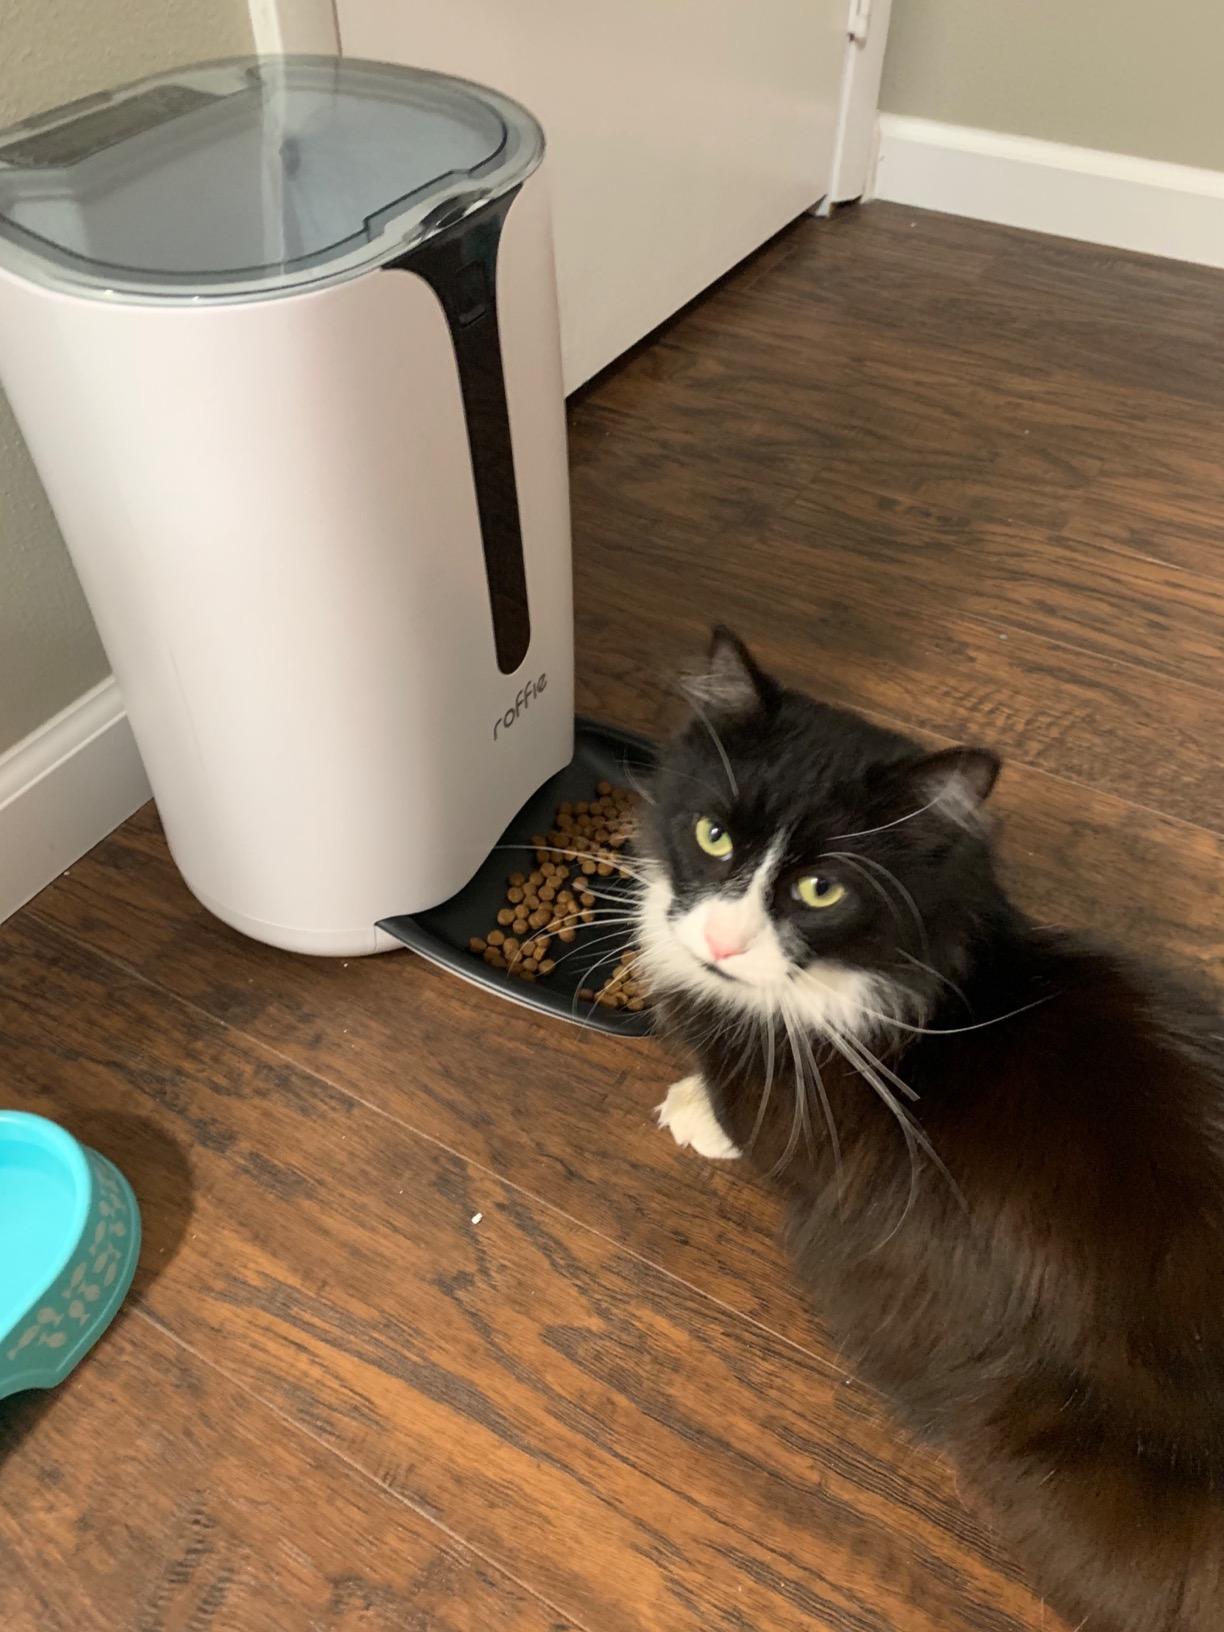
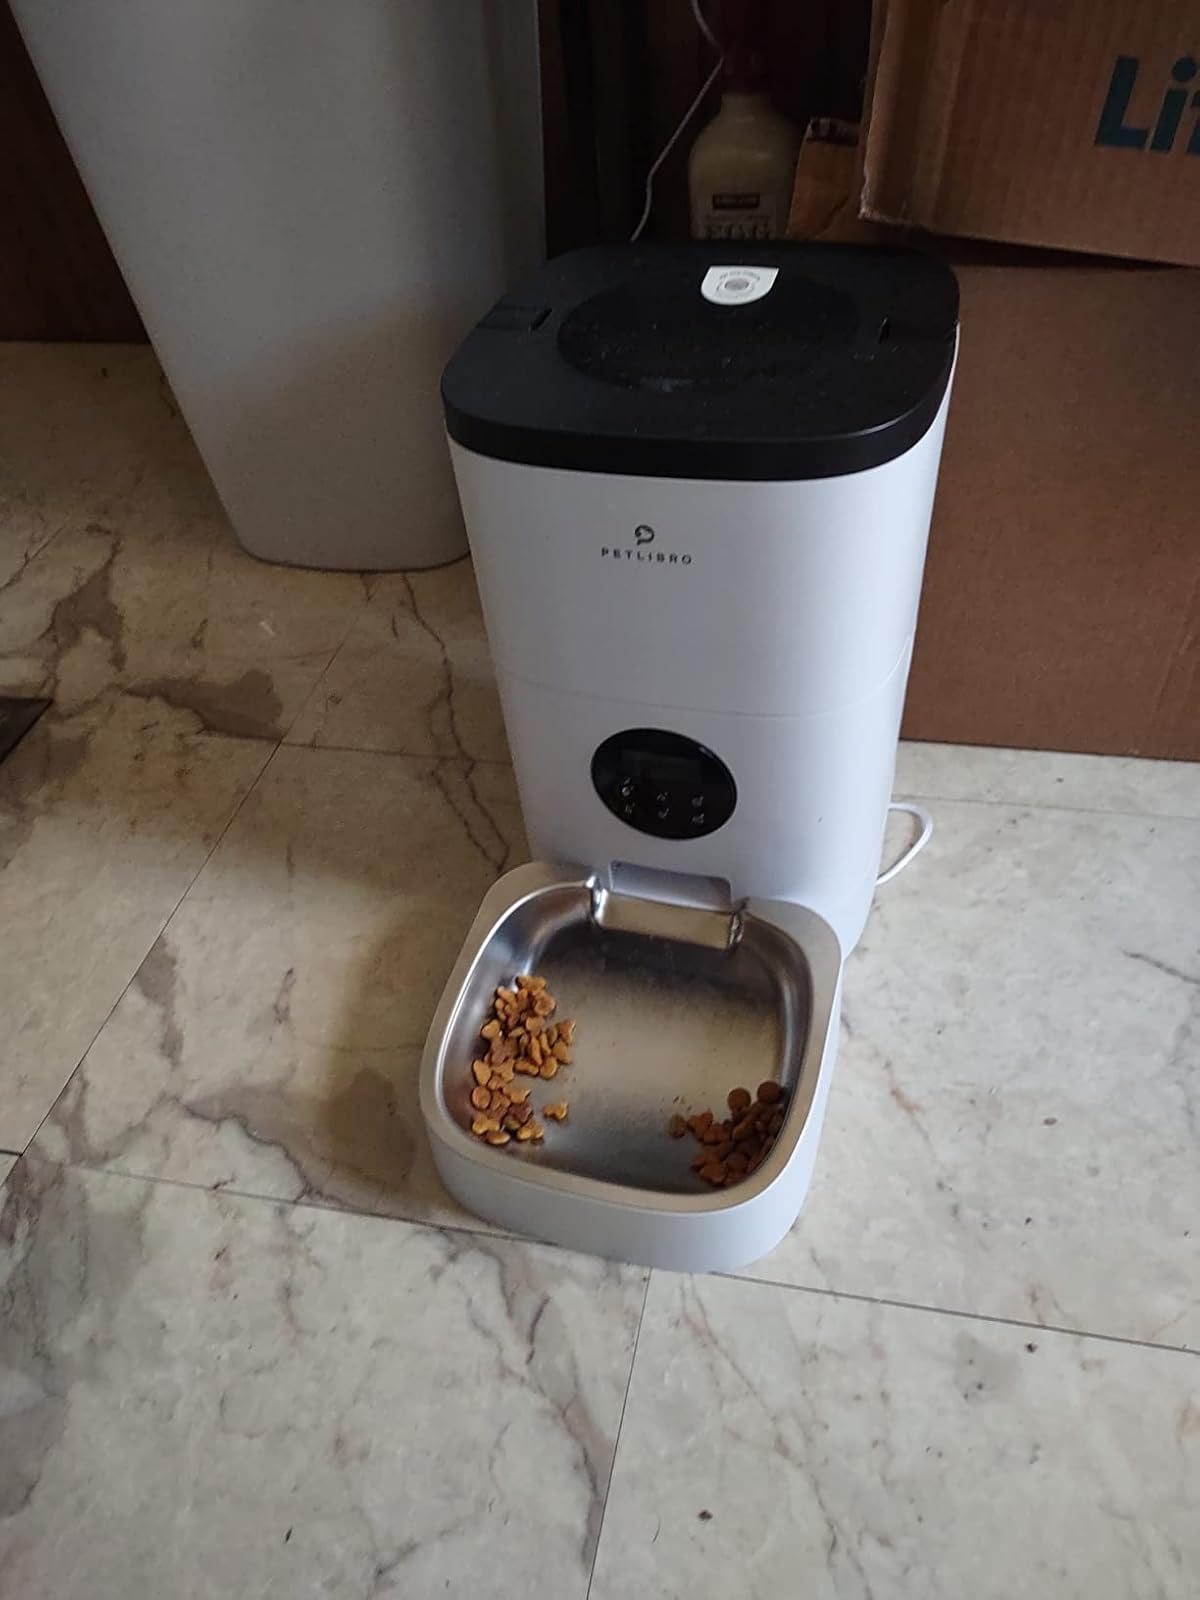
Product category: items_feeder
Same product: no